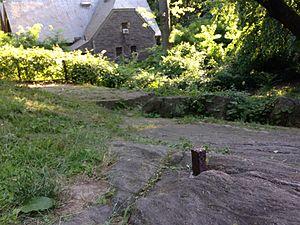
John Randel Jr. est un cartographe, géomètre et ingénieur civil américain qui a mis en œuvre le Commissioners' Plan de 1811 à New York.
Le Commissioners’ plan de 1811 est un projet de l'administration de l'État de New York adopté en 1811. Il définissait l'organisation de l'île de Manhattan, entre la 14ᵉ rue et le quartier de Washington Heights, au nord de l'arrondissement.